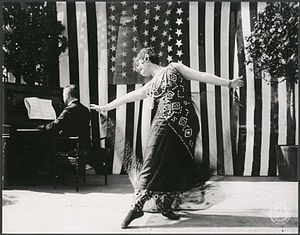
Danserindens kærlighedsdrøm / Handling
Den skønne danserinde Lola.
Fra 1910 stumfilmen: ""Danserindens Kærlighedsdrøm"". (DK: 1916). Marketingsbrochure."
Danserindens Kærlighedsdrøm er en dansk stumfilm fra 1915, instrueret af Holger-Madsen og produceret af Nordisk Film Kompagni. den danske stumfilmsstjerne Valdemar Psilander spiller en af hovedrollerne, filmen udkom efter hans død, men anses for en af hans bedste skuespilspræstationer.